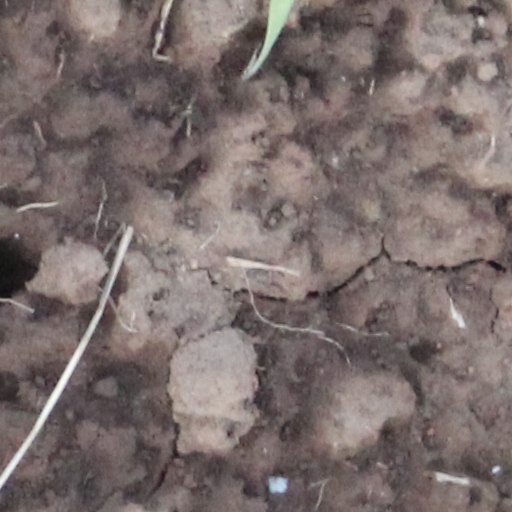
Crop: wheat